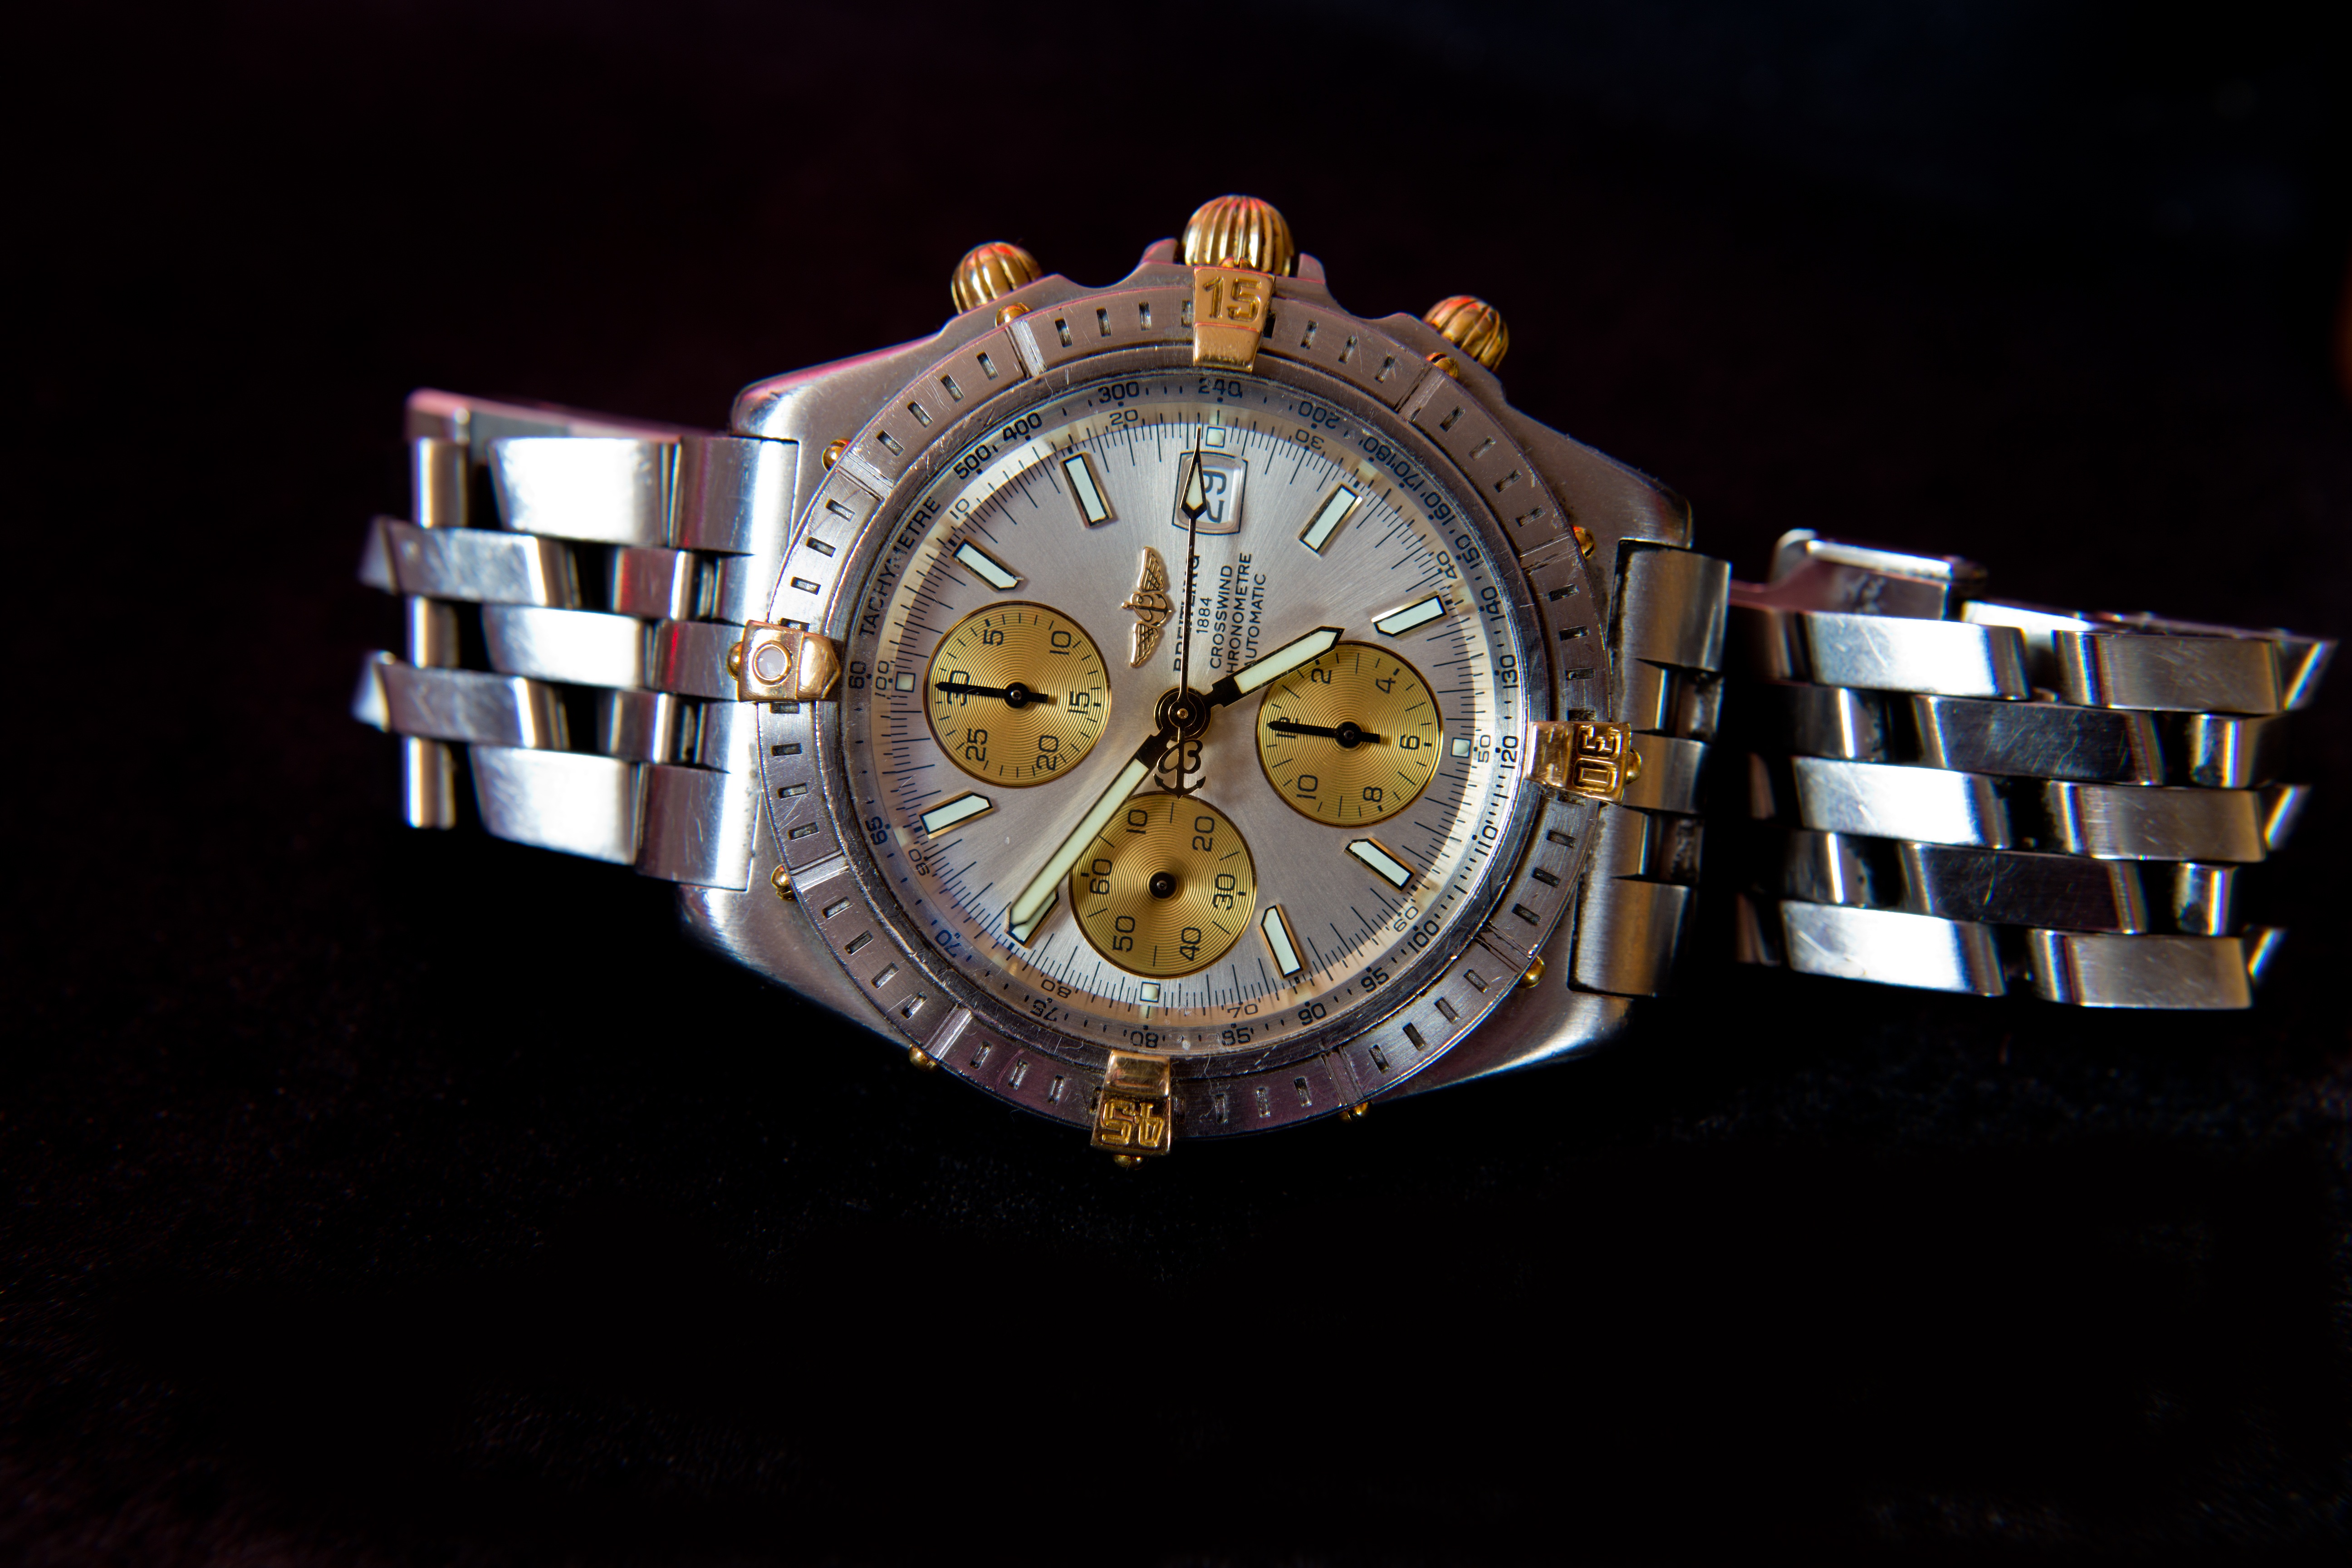
watch, hand, stainless steel, wrist watch, gold, heavy, strong, durable, chronometer